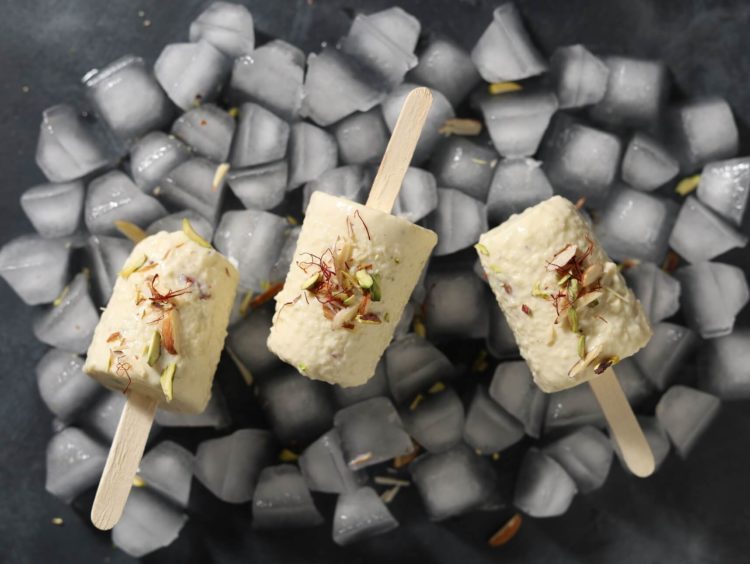
Dish: kulfi